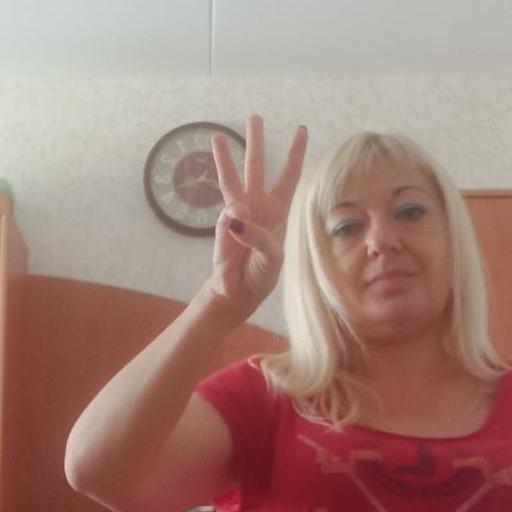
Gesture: three